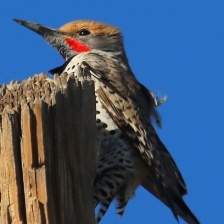
Species: GILDED FLICKER
Scientific name: COLAPTES AURATUS